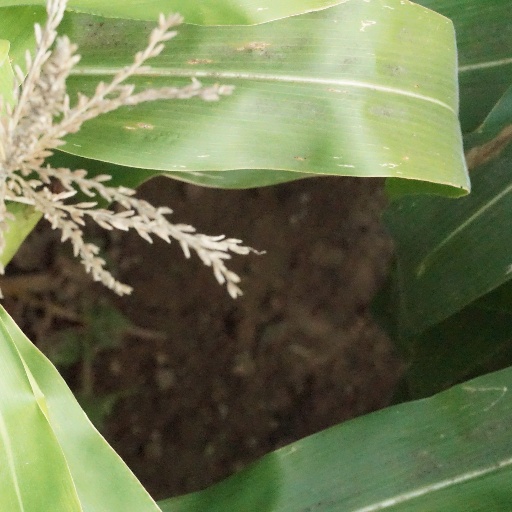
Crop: maize; corn